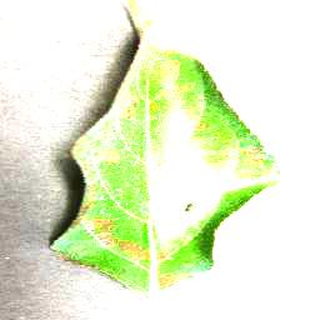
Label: apple_cedar_apple_rust